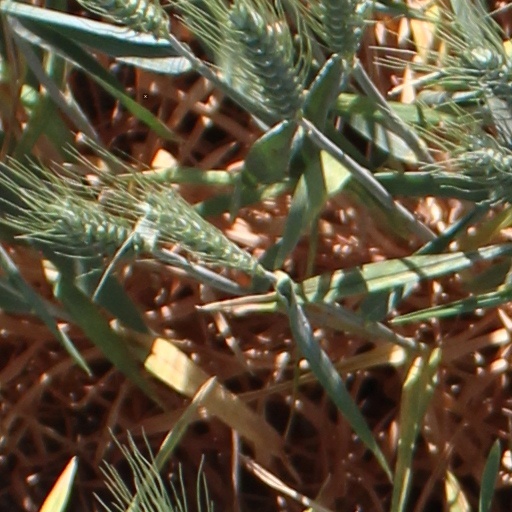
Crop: wheat